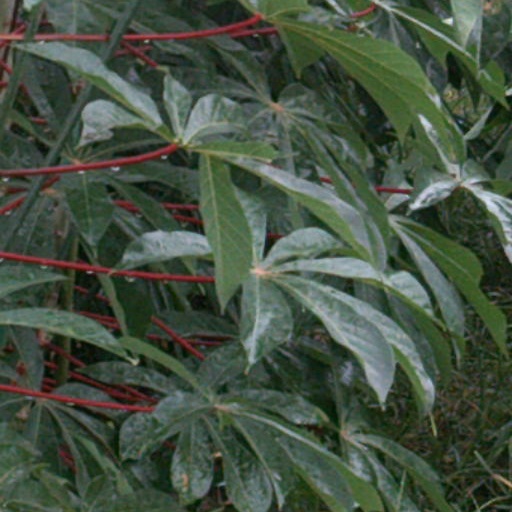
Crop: cassava